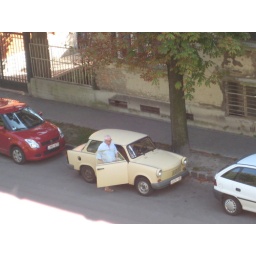
Cute old man in a cute little car - Budapest, Hungary